Thorfinn (Vinland Saga)

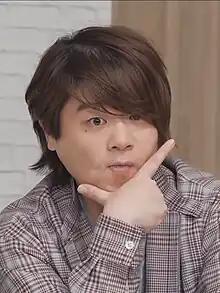
Yoshitsugu Matsuoka voices Thorfinn in "Lord of Vermilion"

Japanese voice actor Yūto Uemura describes the character of Thorfinn as too violent as a result of his revenge quest. Due to Thorfinn's personality changing for the anime's second season, Uemura was conflicted with how he should sound in order to fit the protagonist. He often had discussions with the director during recordings where he insisted that Thorfinn's violent side can still be seen but wanted his portrayal to be one of a lost person. The director was pleased with the first-season Thorfinn so he was confident Uemura would properly voice him in the second season. As a result, the voice actor decided that for the second season, he would constantly show the two sides of Thorfinn's personality. In retrospect, Uemura enjoyed the fight sequences Thorfinn always had in the first season despite their brutality. He looked forward to how his character would befriend the new character of Einar, having learned that Einar would have a major impact on the protagonist. Uemura had to retake several of his interactions with Naoya Uchiha, the voice actor behind Askeladd.